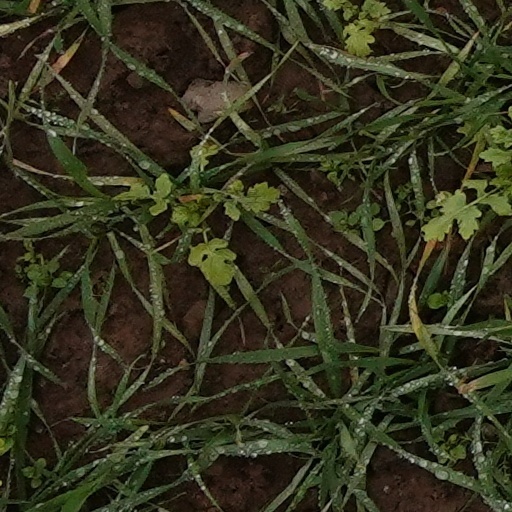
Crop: wheat